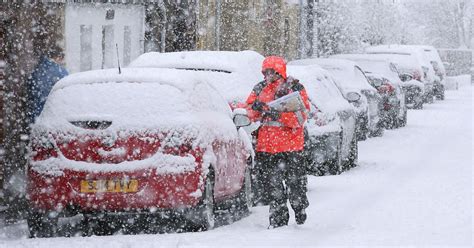
Weather: snow or frosty